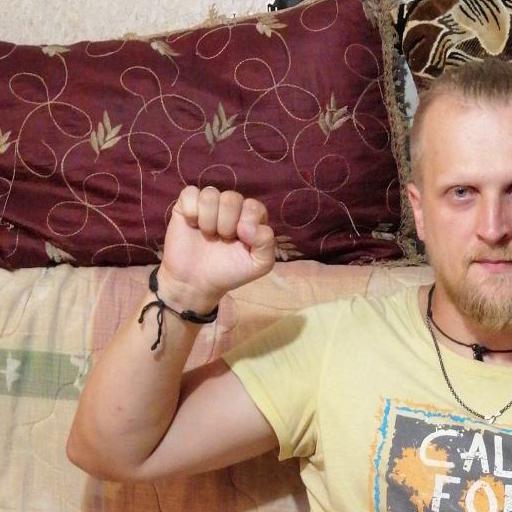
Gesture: fist